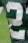
Number: 2